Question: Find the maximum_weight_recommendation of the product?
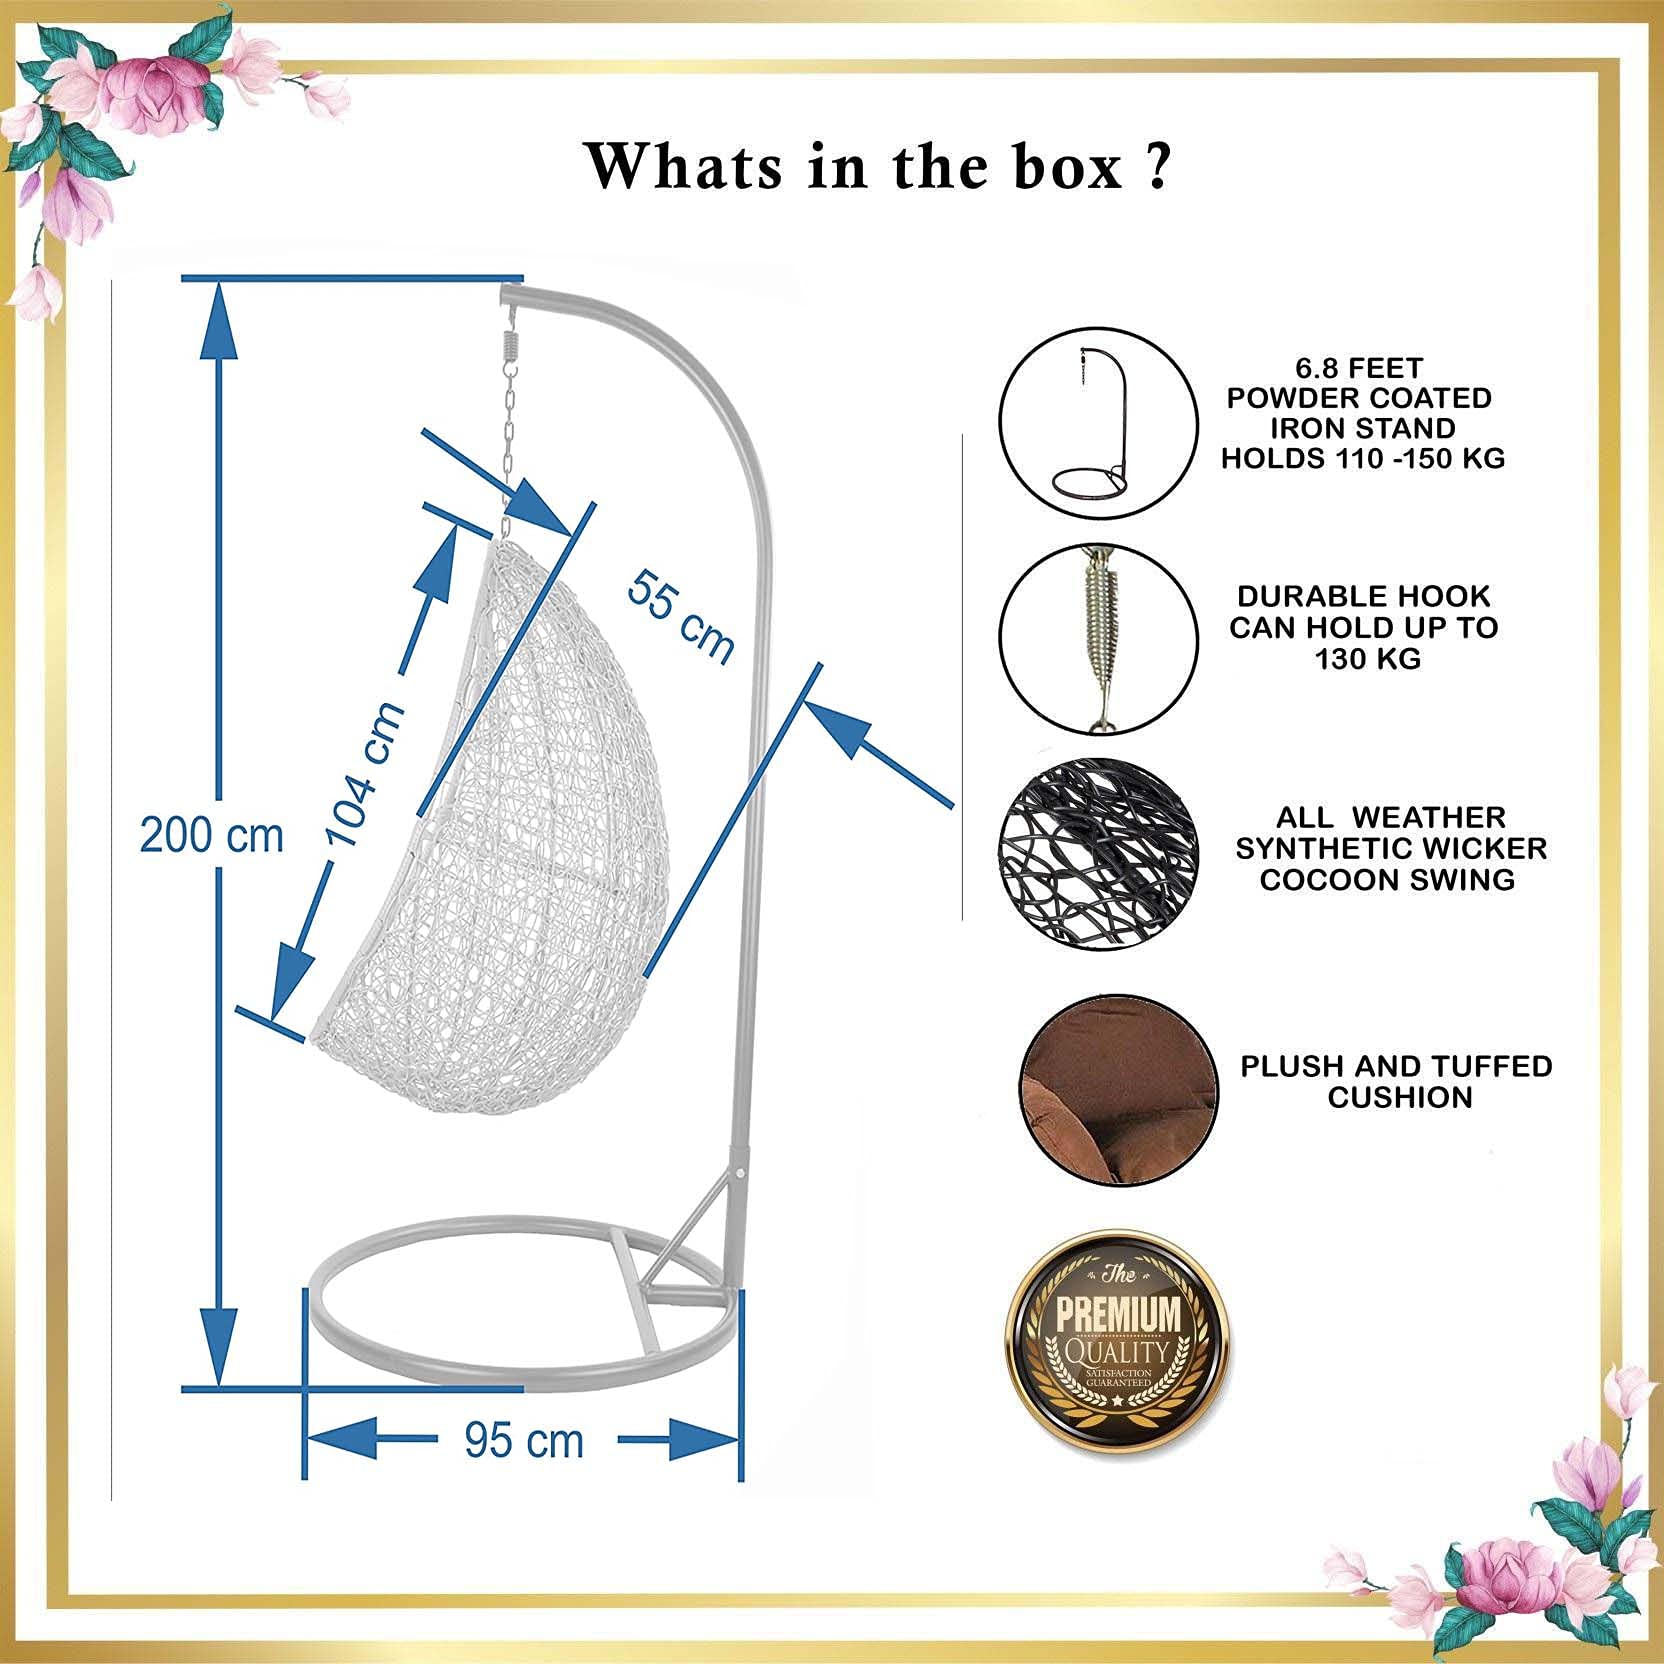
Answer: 130 kilogram